Zhu Yangzhu

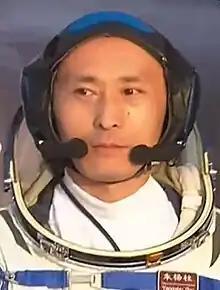
Zhu Yangzhu

Zhu Yangzhu (born September 1986) is a Chinese engineer and astronaut selected as part of the Shenzhou program. He enlisted in the People's Liberation Army (PLA) in September 2005, and joined the Chinese Communist Party (CCP) in December 2006.